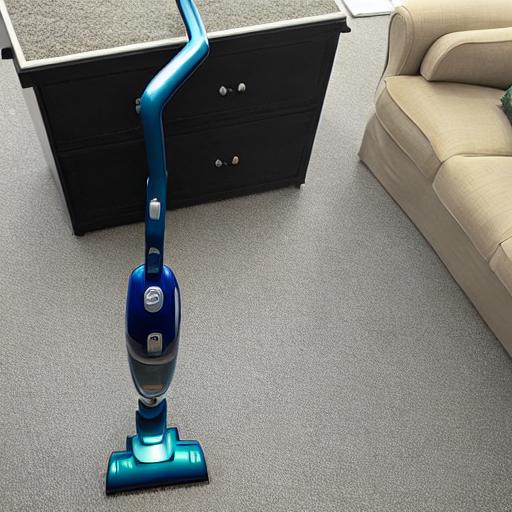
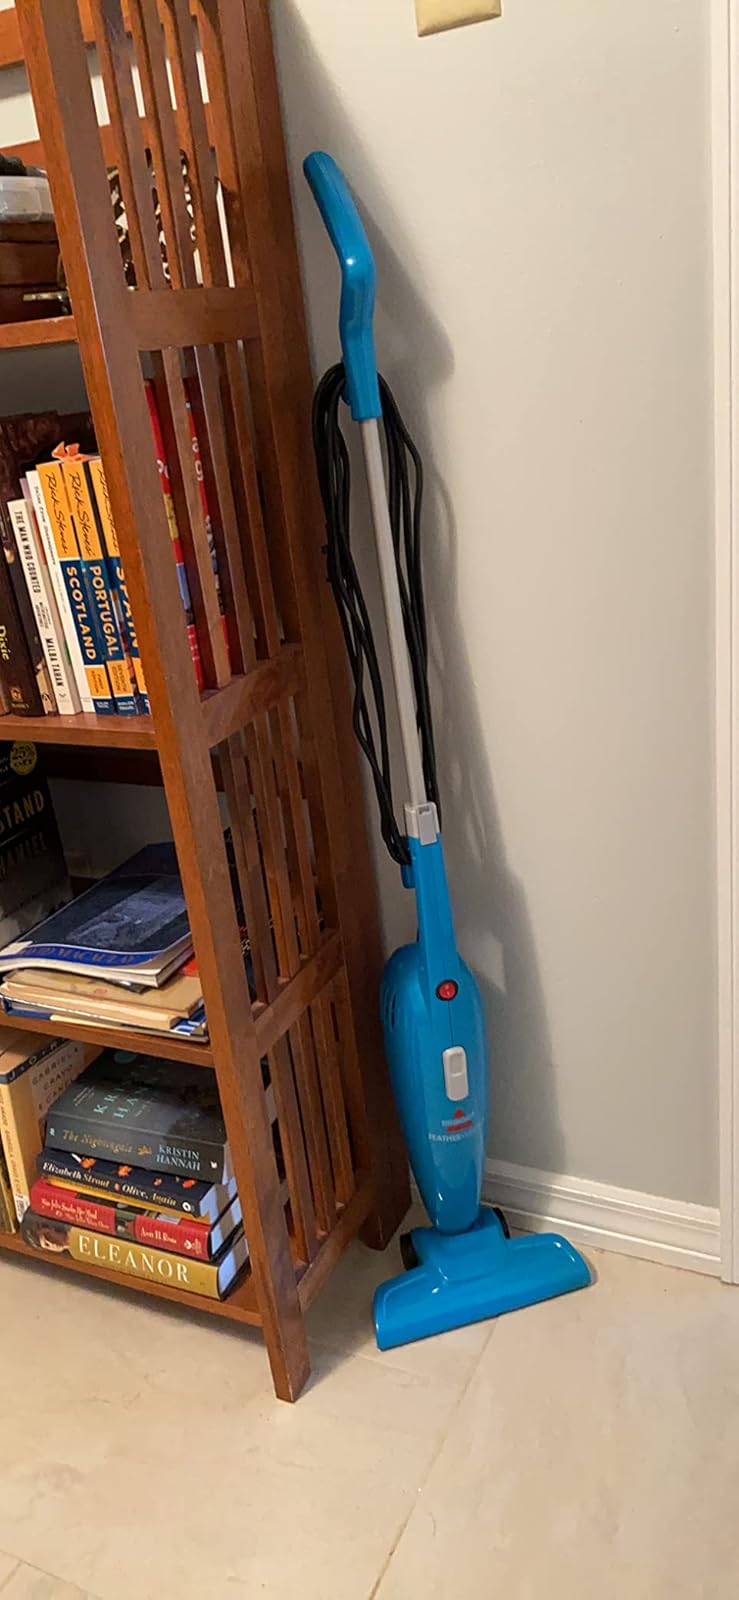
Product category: items_vacuum
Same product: no